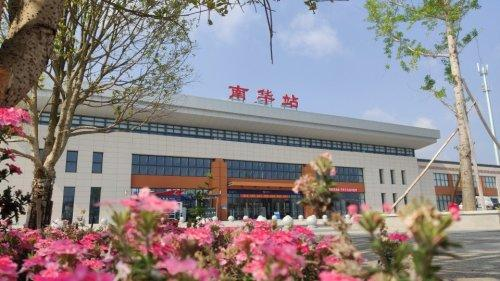
地标名称：南华站
所在城市：楚雄彝族自治州·南华县